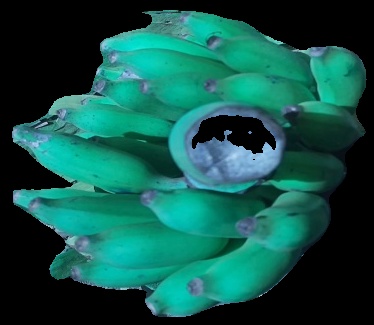
Variety: elakki-bale
Grade: grade3